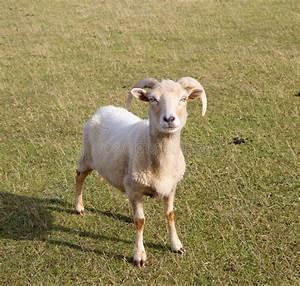
sheep